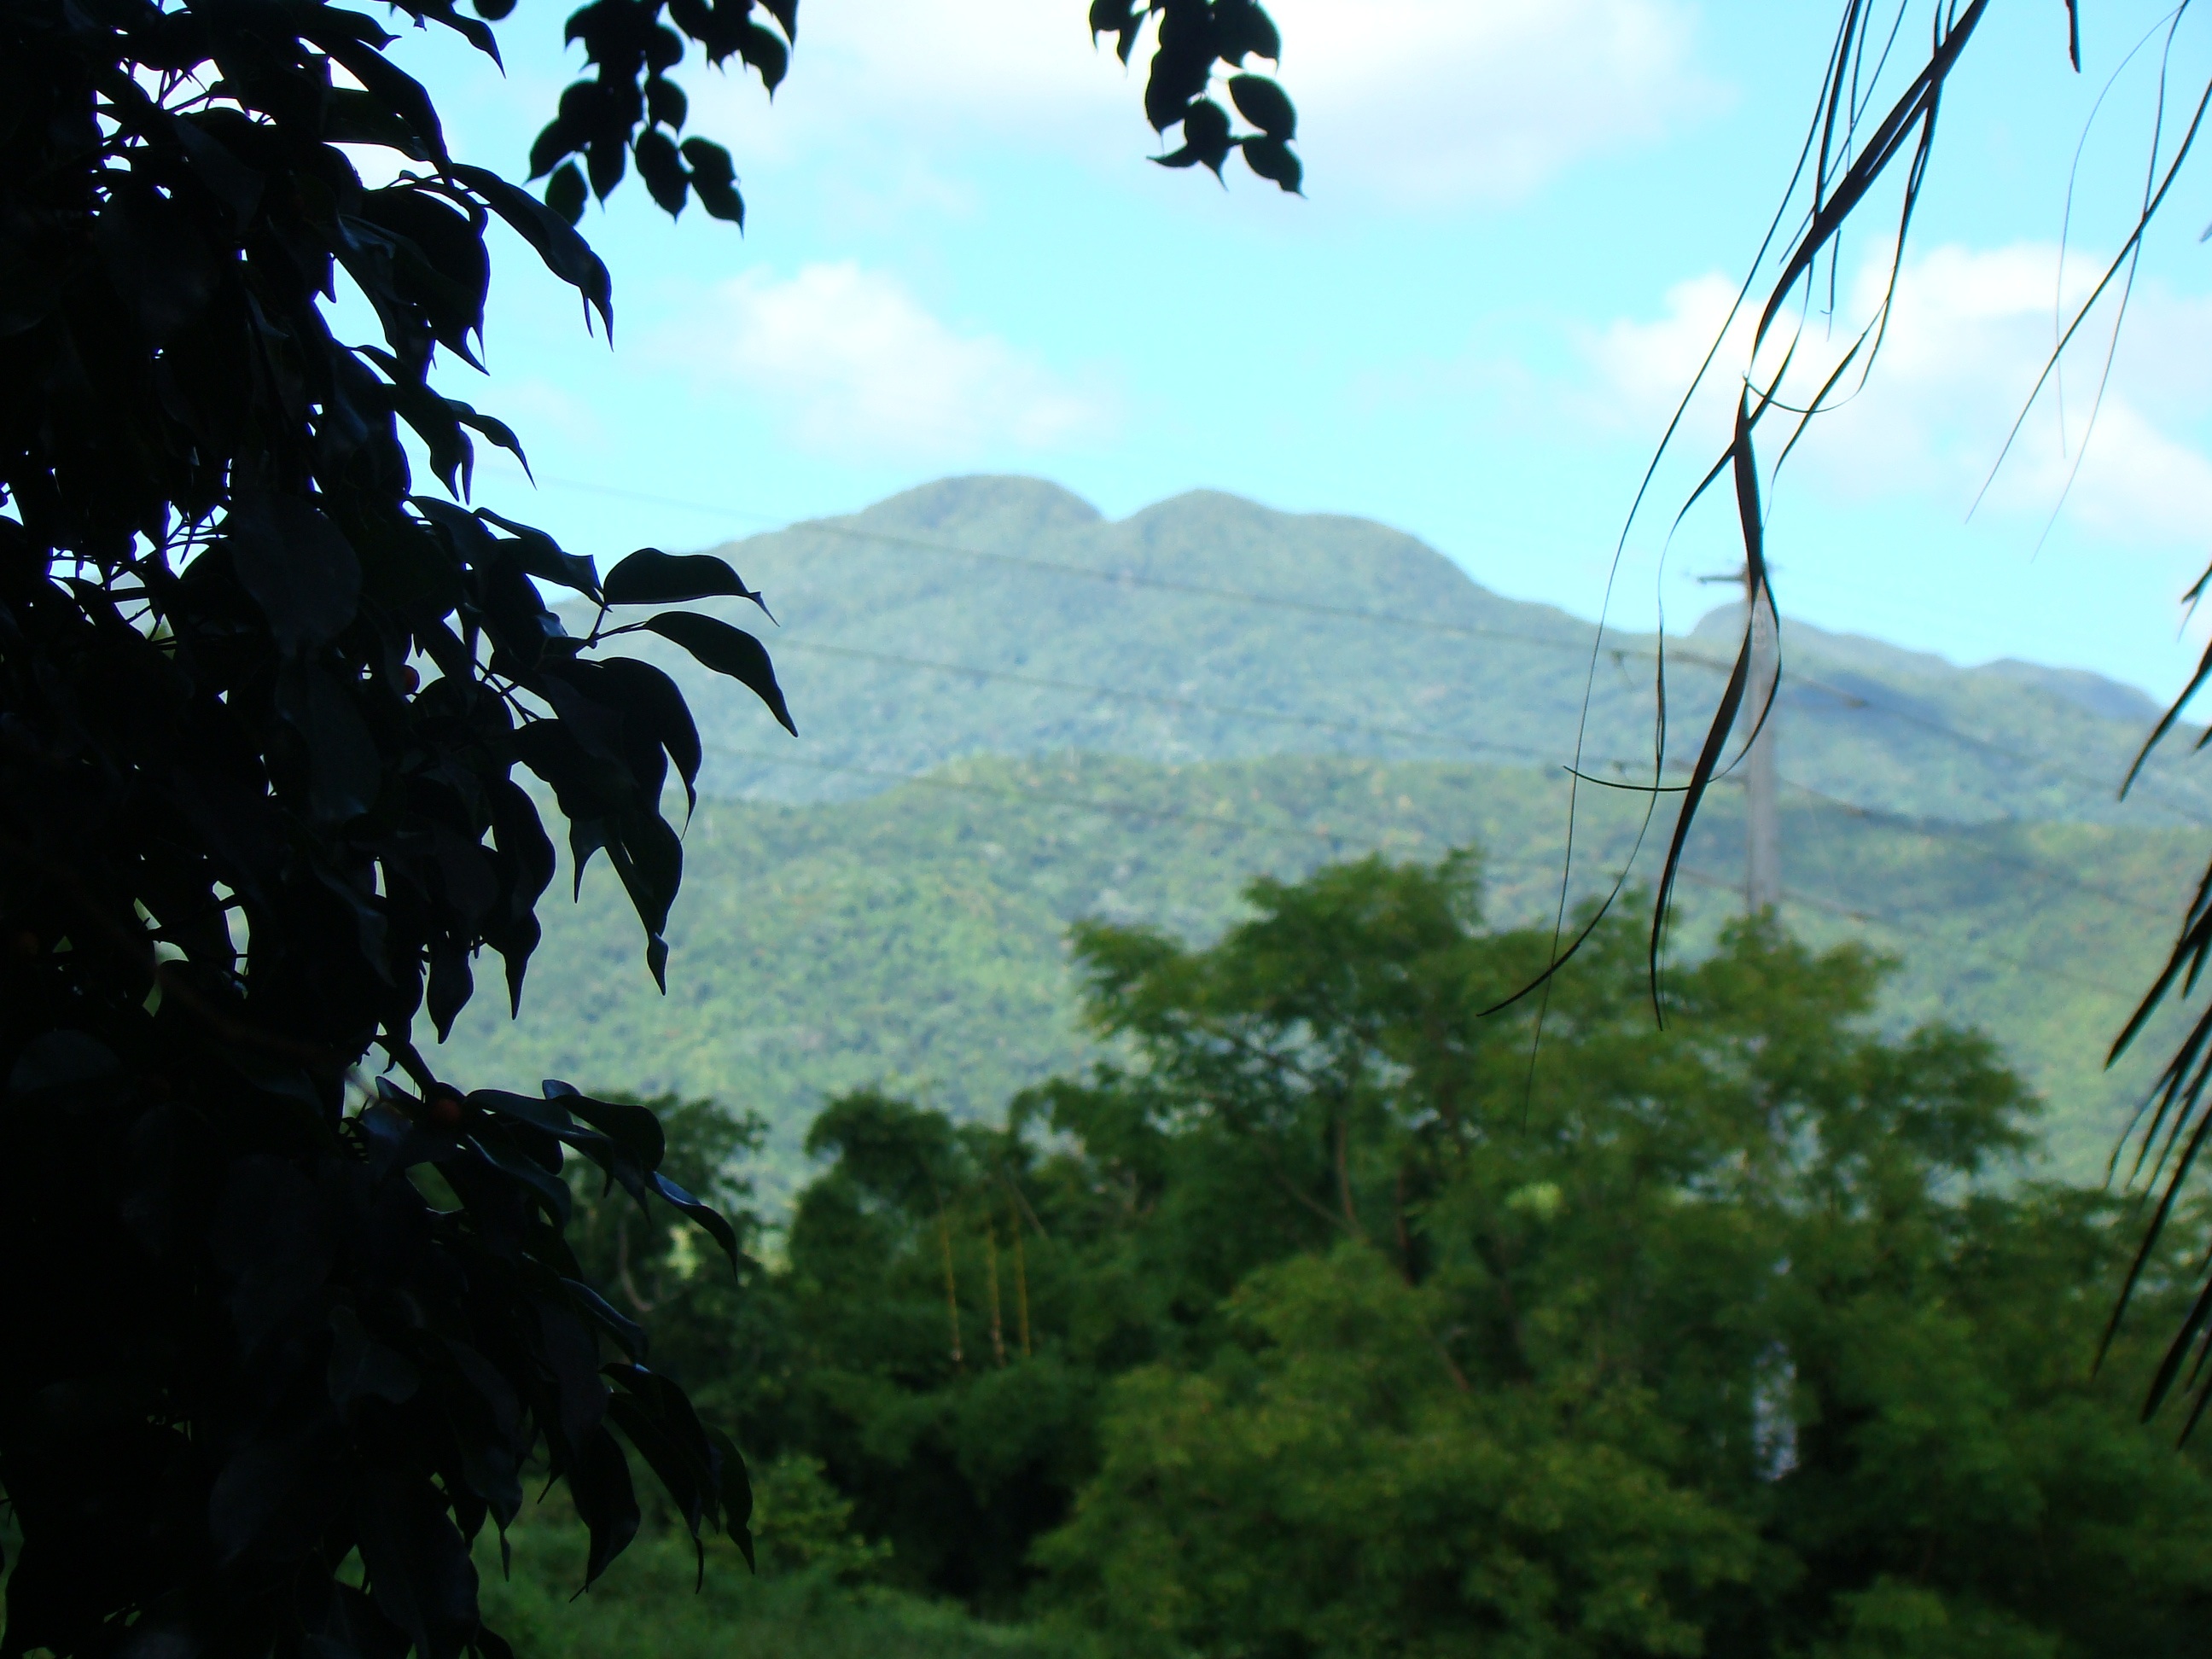
nature, forest, wilderness, mountain, adventure, mountain range, jungle, ridge, rainforest, habitat, ecosystem, screenshot, natural environment, geographical feature, atmospheric phenomenon, mountainous landforms